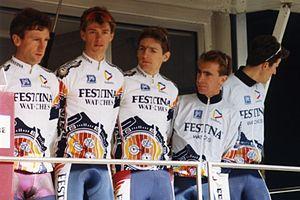
Départ du Paris-Nice 1993 à Meung-sur-Loire, de gauche à droite: Sean Kelly, Francisque Teyssier, Michel Vermote, Jean-Philippe Dojwa, Pascal Lino
Jean-Philippe Dojwa, né le 7 août 1967 à Elbeuf, est un coureur cycliste professionnel français.
Francisque Teyssier, né le 2 janvier 1969 à Salon-de-Provence, est un ancien coureur cycliste français. Professionnel de 1992 à 2000, il a été champion de France du contre-la-montre à deux reprises.
Michel Vermote, né le 31 mars 1963 à Tournai est un coureur cycliste belge, professionnel de 1985 à 1996. Il est le fils de Gilbert Vermote coureur cycliste professionnel de 1952 à 1956. Son fils, Grégoire Vermote, né en 1992 milite actuellement dans la catégorie des espoirs au sein du Royal Vélo Sport Péruwelz-Bury.